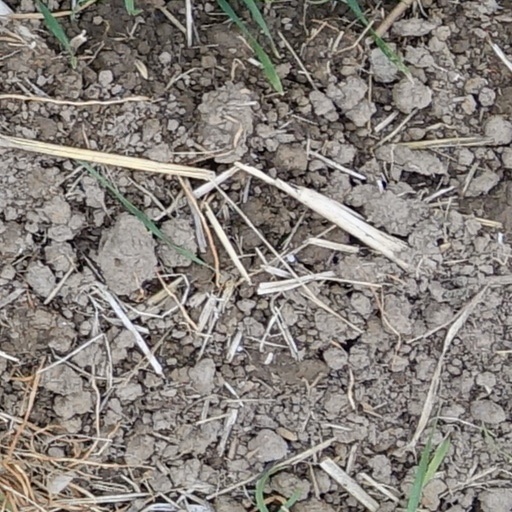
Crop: wheat